James T. Ronald

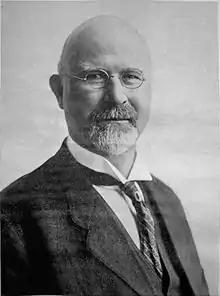

James T. Ronald (April 8, 1855 – December 27, 1950) was an American politician who served as the Mayor of Seattle from 1892 to 1894.